Bee Card (game cartridge)

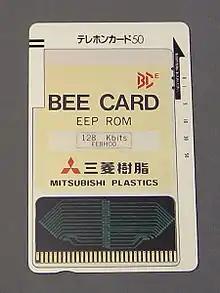
128-kilobit Bee Card telephone card manufactured by Mitsubishi Plastics

A Bee Card (ビーカード, "Bī Kādo") is a ROM cartridge developed by Hudson Soft as a software distribution medium for MSX computers. Bee Cards are approximately the size of a credit card but thicker. Compared to most game cartridges, the Bee Card is small and compact. Bee Cards were released in Japan and Europe but not North America because the MSX was unsuccessful. However, Atari Corporation adopted the Bee Card for the Atari Portfolio, a handheld PC released in 1989 in North America. Some Korg Synthesizers and workstations also used Bee Cards as external storage of user content like sound programs or song data. Even though these systems all use Bee Cards, they are incompatible.